Chronici Zelandiae

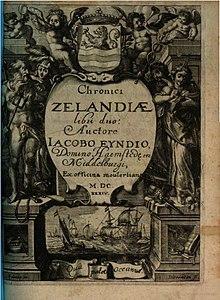
Front page of the "Chronici Zelandiae" (1634)

Van den Eynde wrote this book during his stay in Haamstede, on the island of Schouwen, in Zeeland, where he retired during the Twelve Years' Truce, after serving as a captain under Maurice, Prince of Orange. Van den Eynde was well versed in Latin poetry, and this book was written in Latin. The book, a chronicle of the land of Zeeland, was the first of its kind.